That's All That Matters (film)

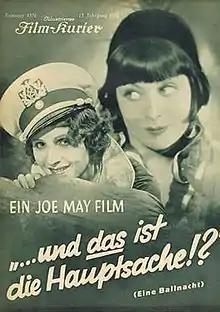
German film poster

That's All That Matters (German: ...und das ist die Hauptsache!?) is a 1931 German musical comedy film directed by Joe May and starring Nora Gregor, Harry Liedtke and Ursula Grabley. It was shot at the Babelsberg Studios in Potsdam. The film's sets were designed by the art director Otto Hunte. It premiered at the Gloria-Palast in Berlin.